30th Airlift Squadron

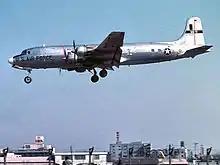
MATS Douglas C-118A Liftmaster

In July 1952 Military Air Transport Service replaced its Major Command Controlled air transport squadrons (4 digit) with Air Force Controlled squadrons that were able to continue their history if they were temporarily inactive. Implementing this program, the 30th, now the 30th Air Transport Squadron was activated at Westover Air Force Base, Massachusetts, where it was assigned to the 1600th Air Transport Group and took over the personnel and eight Douglas C-74 Globemaster aircraft of the 1253d Air Transport Squadron, which was discontinued. The squadron began to convert to Douglas C-54 Skymaster transports shortly after activation, but this conversion was cancelled and the unit reverted to flying Douglas C-118 Liftmasters in August.